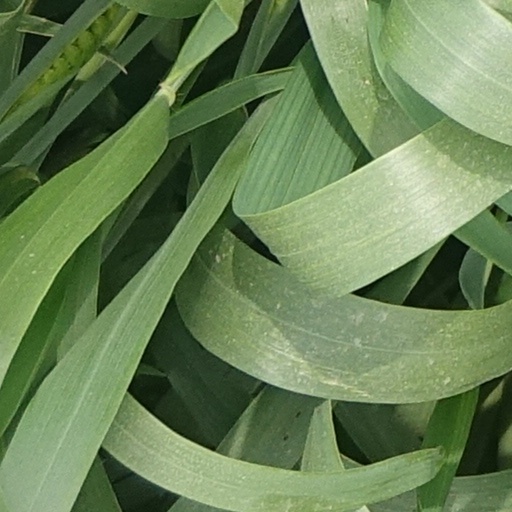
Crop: wheat